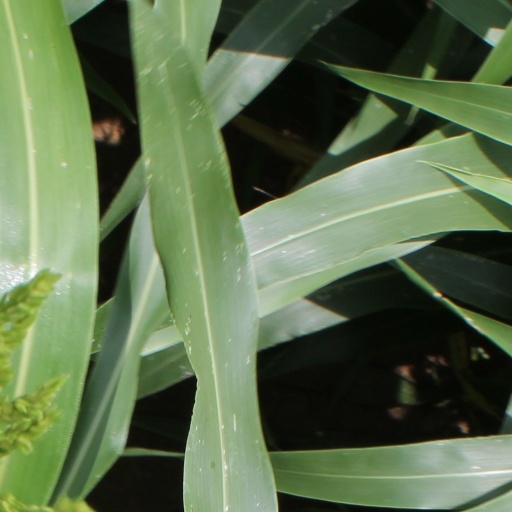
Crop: sorghum